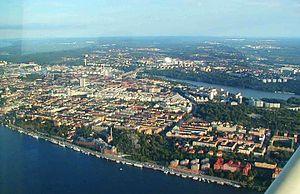
Södermalm est une île de Stockholm en Suède, qui forme la partie sud du centre-ville et a donné son nom au district homonyme.